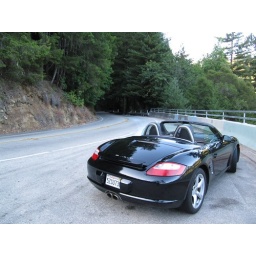
About to cross the hills between the coast and Silicon Valley, on California 9 (this is near Santa Cruz).